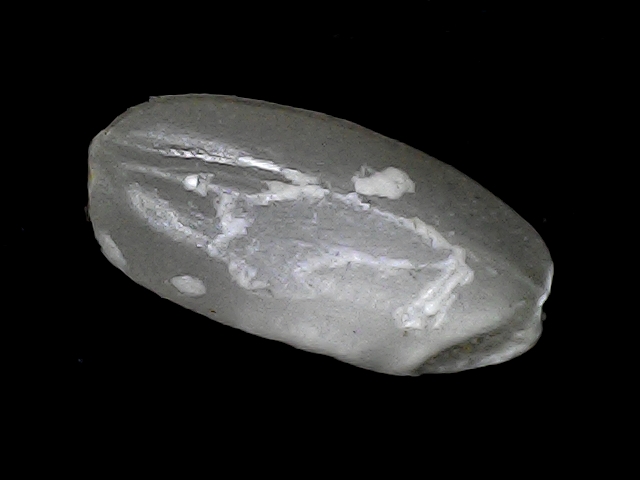
Rice variety: BD52